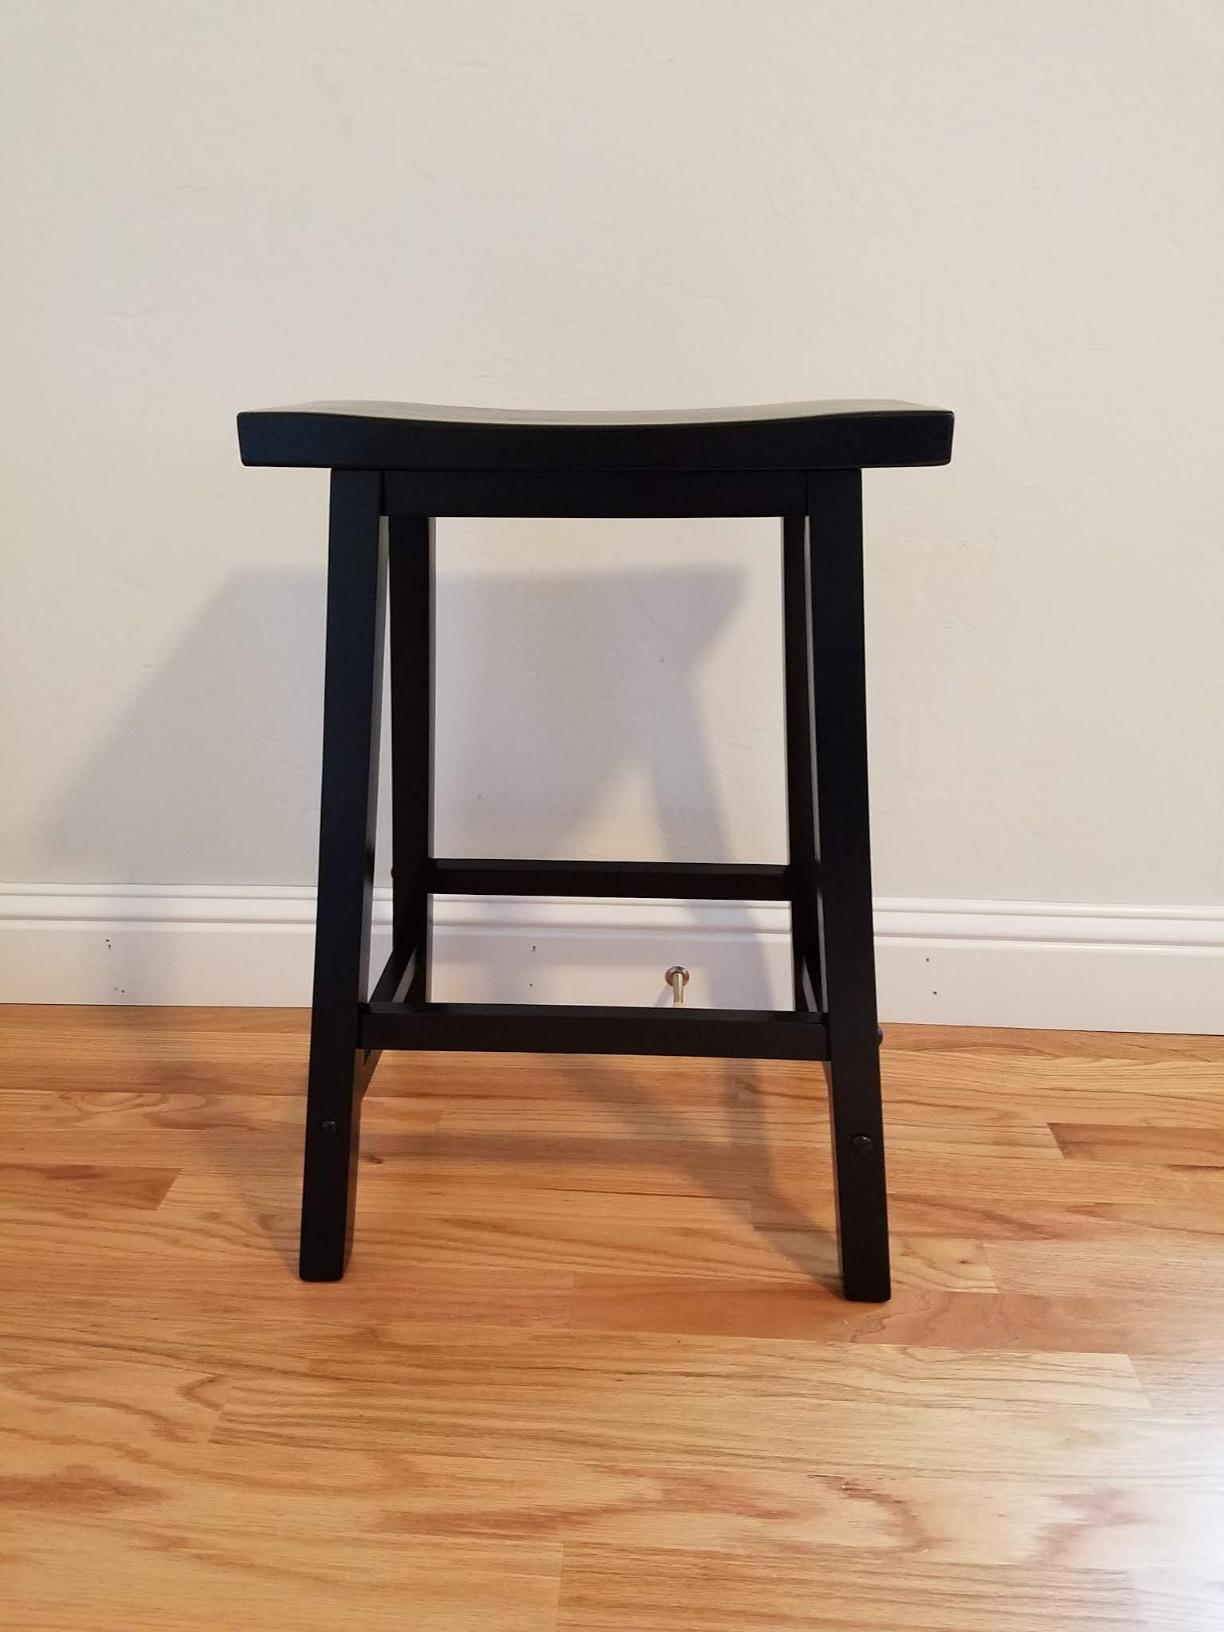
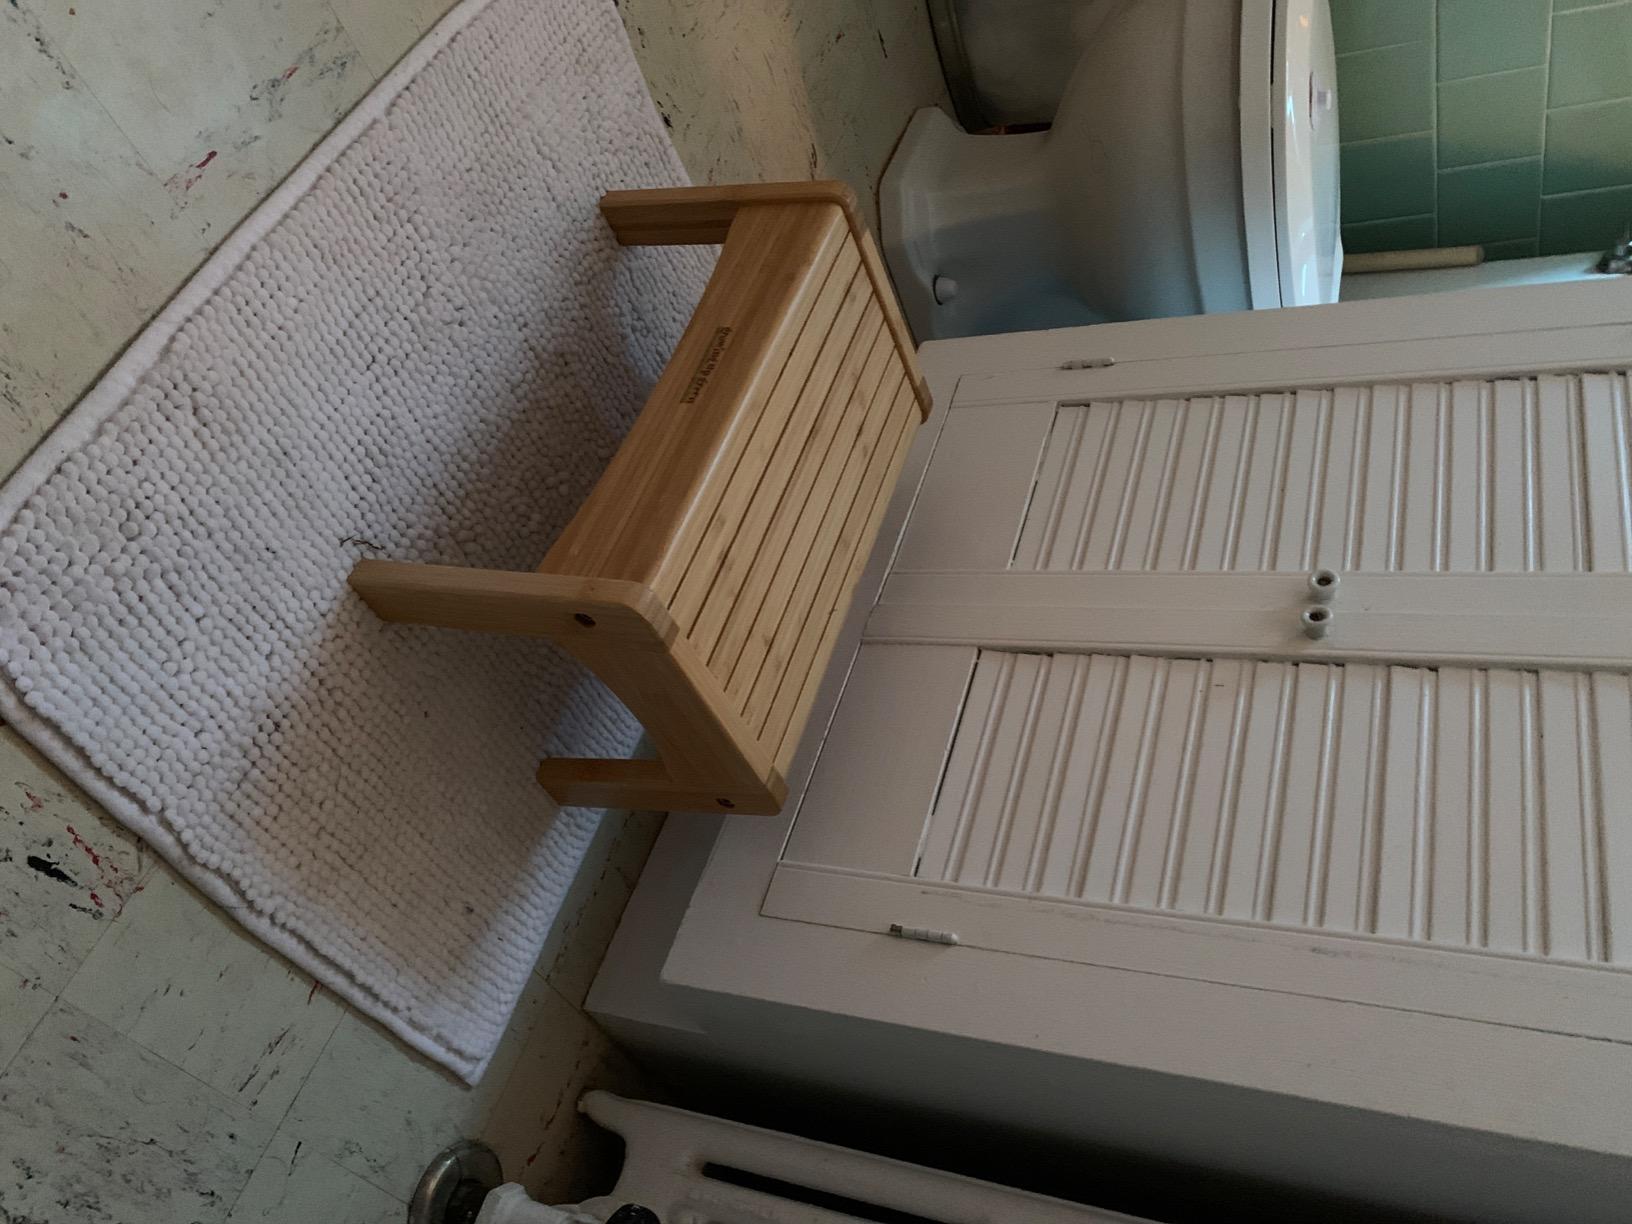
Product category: stool
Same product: no